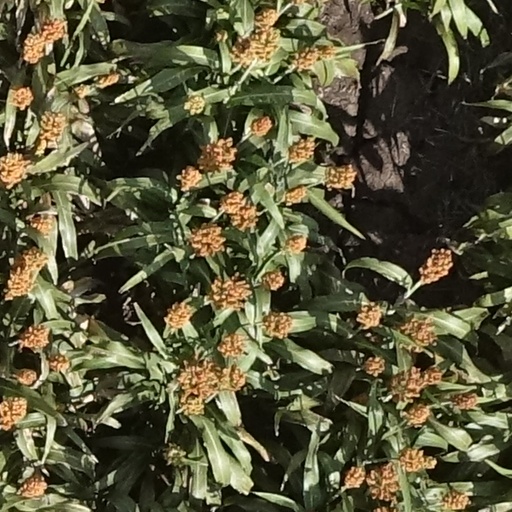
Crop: sorghum